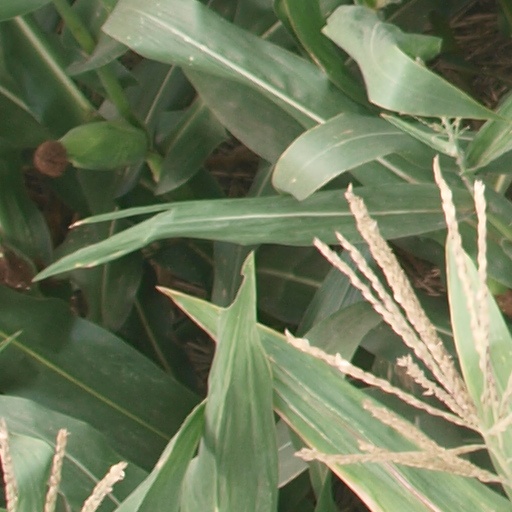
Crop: maize; corn